Gutenburg railway station

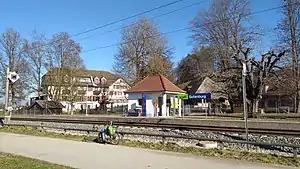
The station in 2018

Gutenburg railway station is a railway station in the municipality of Lotzwil, in the Swiss canton of Bern. It is an intermediate stop and a request stop on the standard gauge Langenthal–Huttwil line of BLS AG.